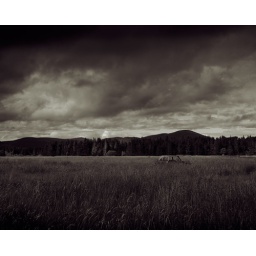
car in field